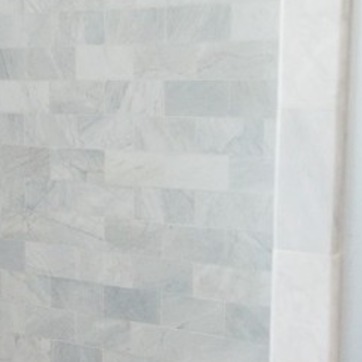
Material: tile